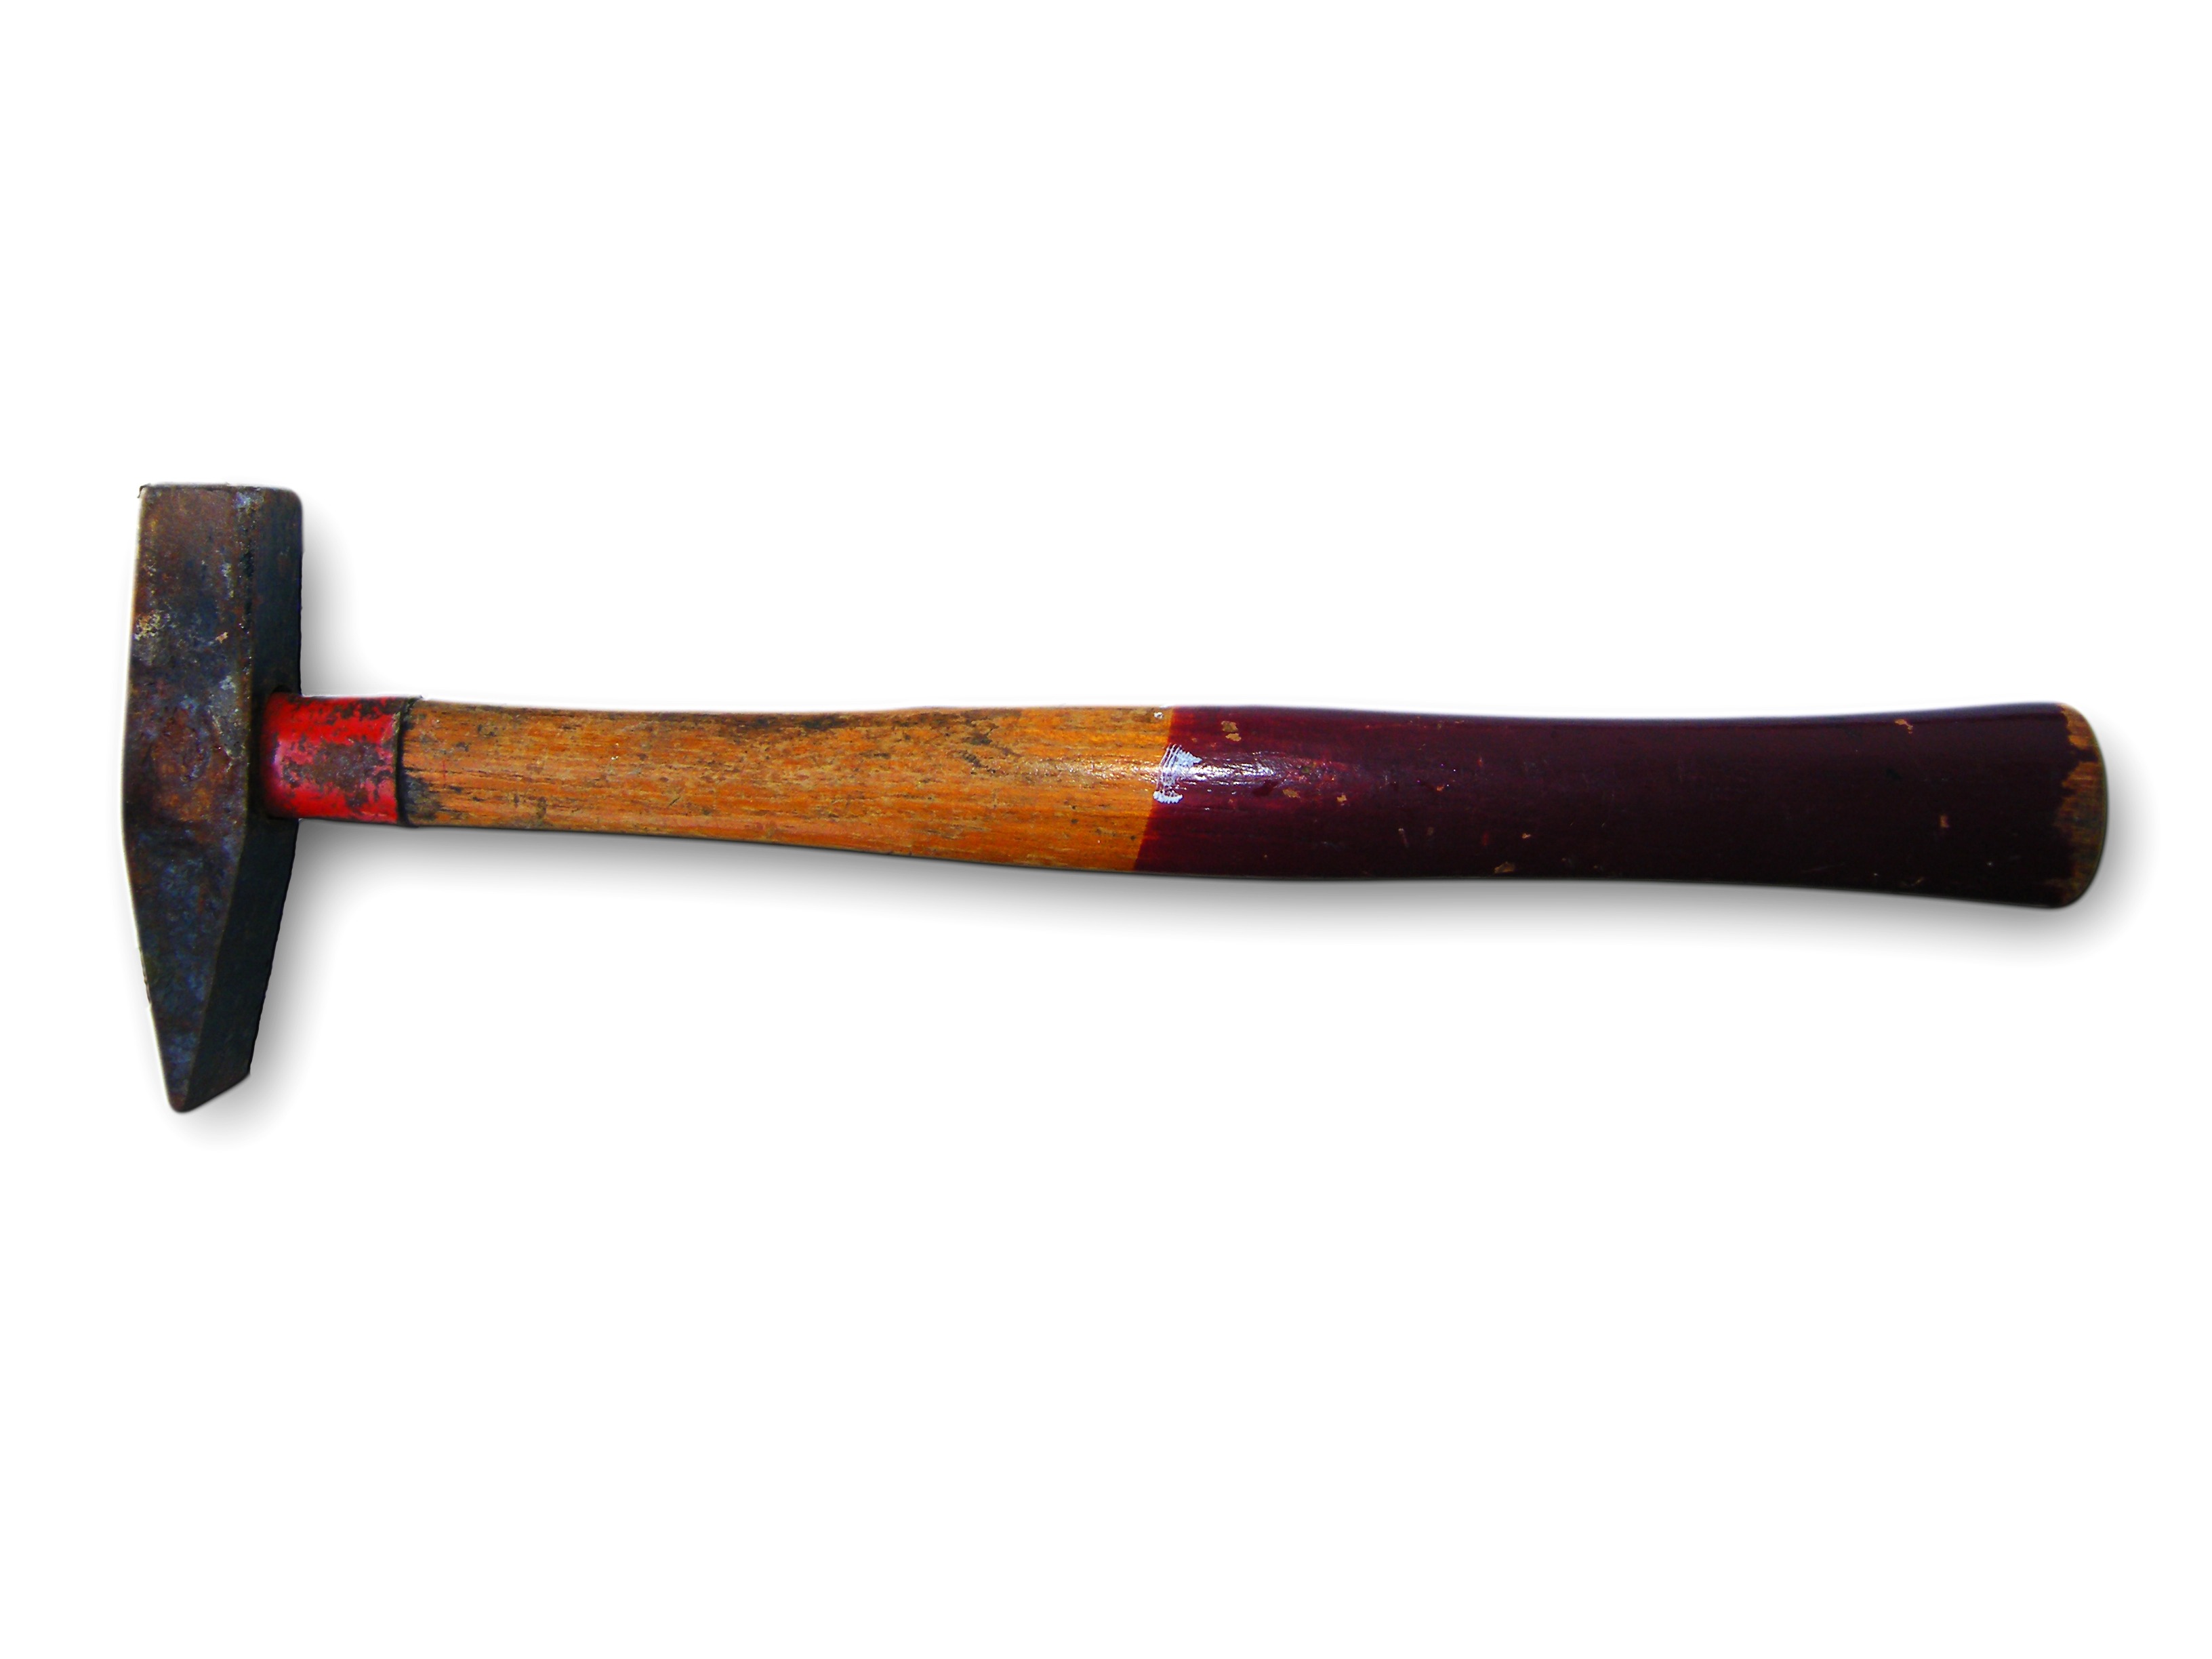
wood, isolated, tool, red, hammer, metal, axe, hardware, splitting maul